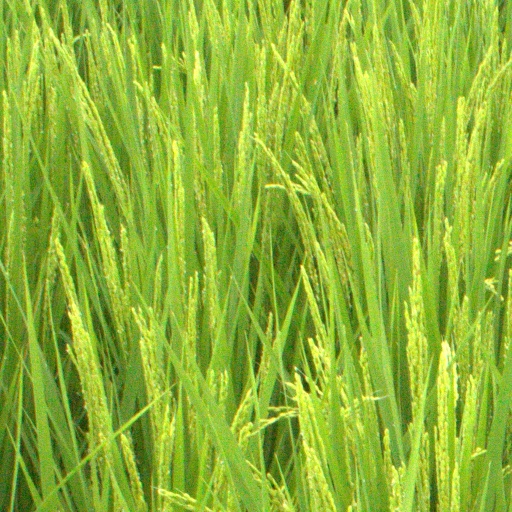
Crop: rice